Matthew Lessner

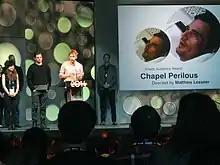
Matthew Lessner at the Sundance 2014 Awards Ceremony

Matthew Lessner is an American artist and independent filmmaker.